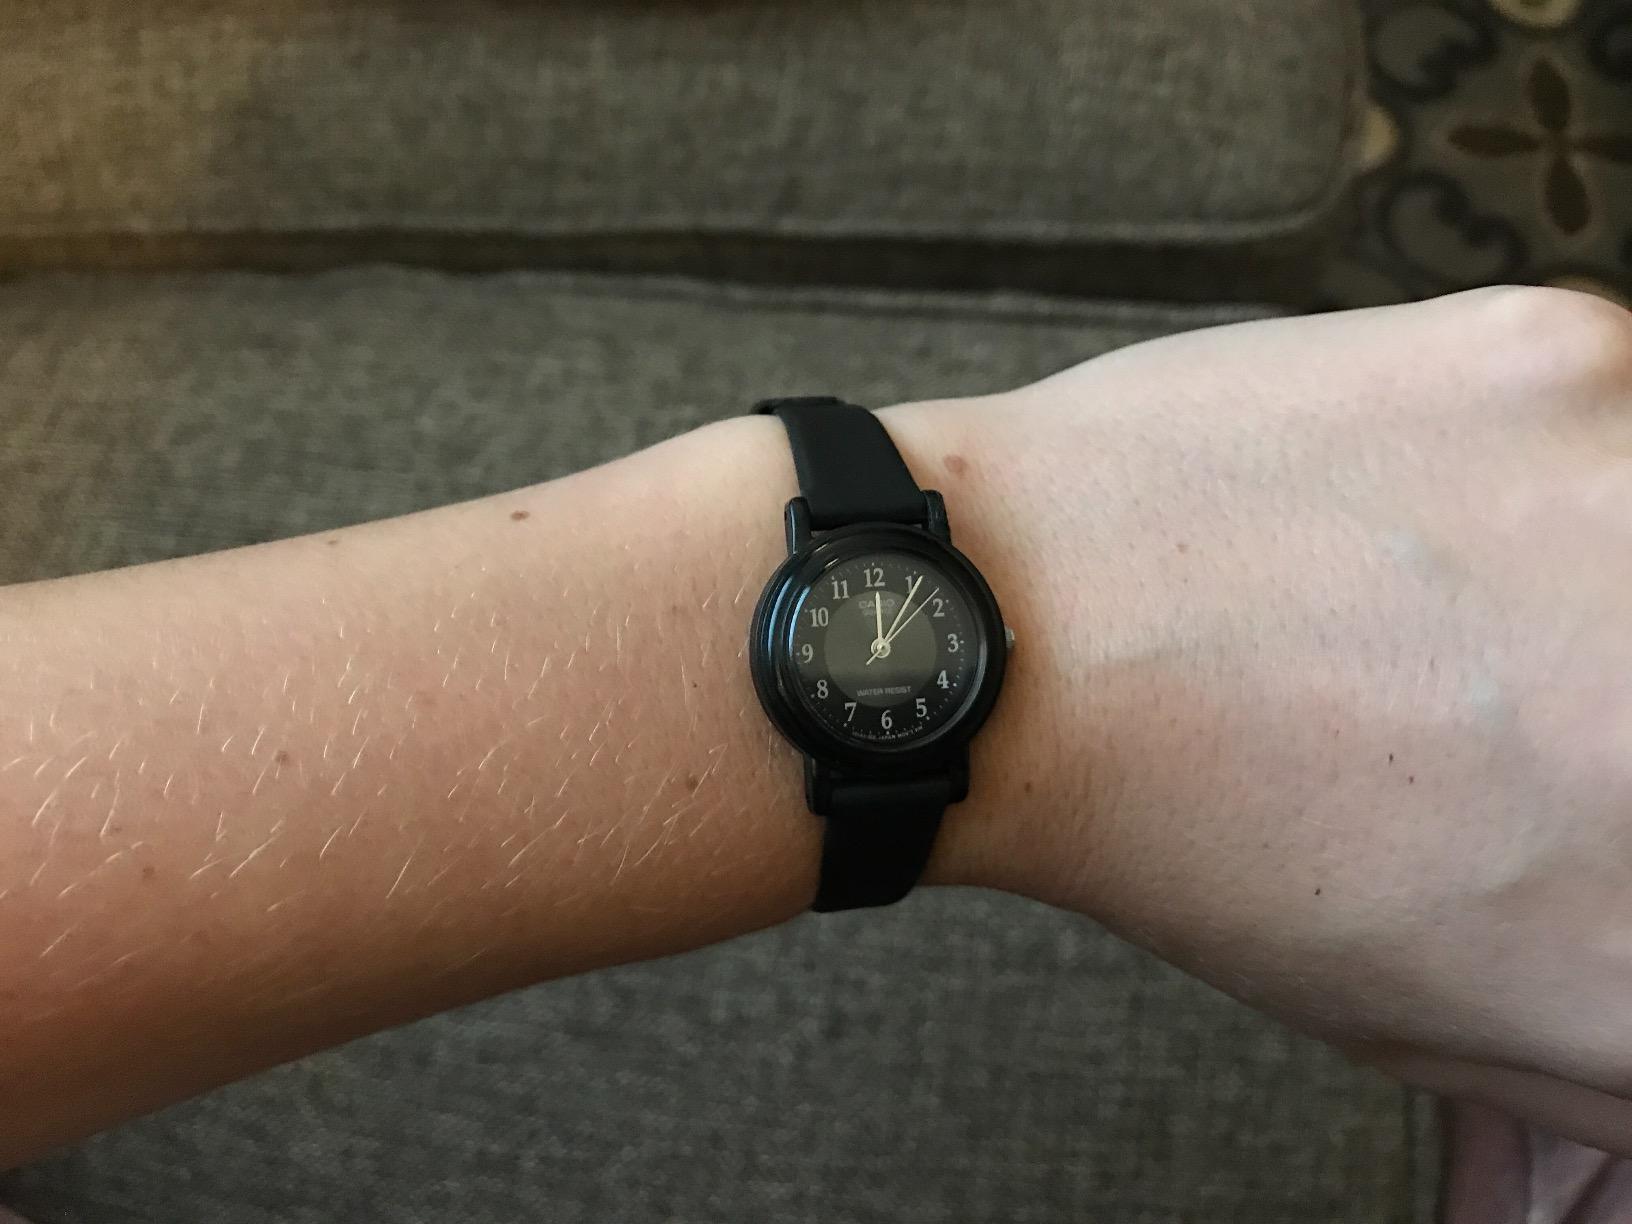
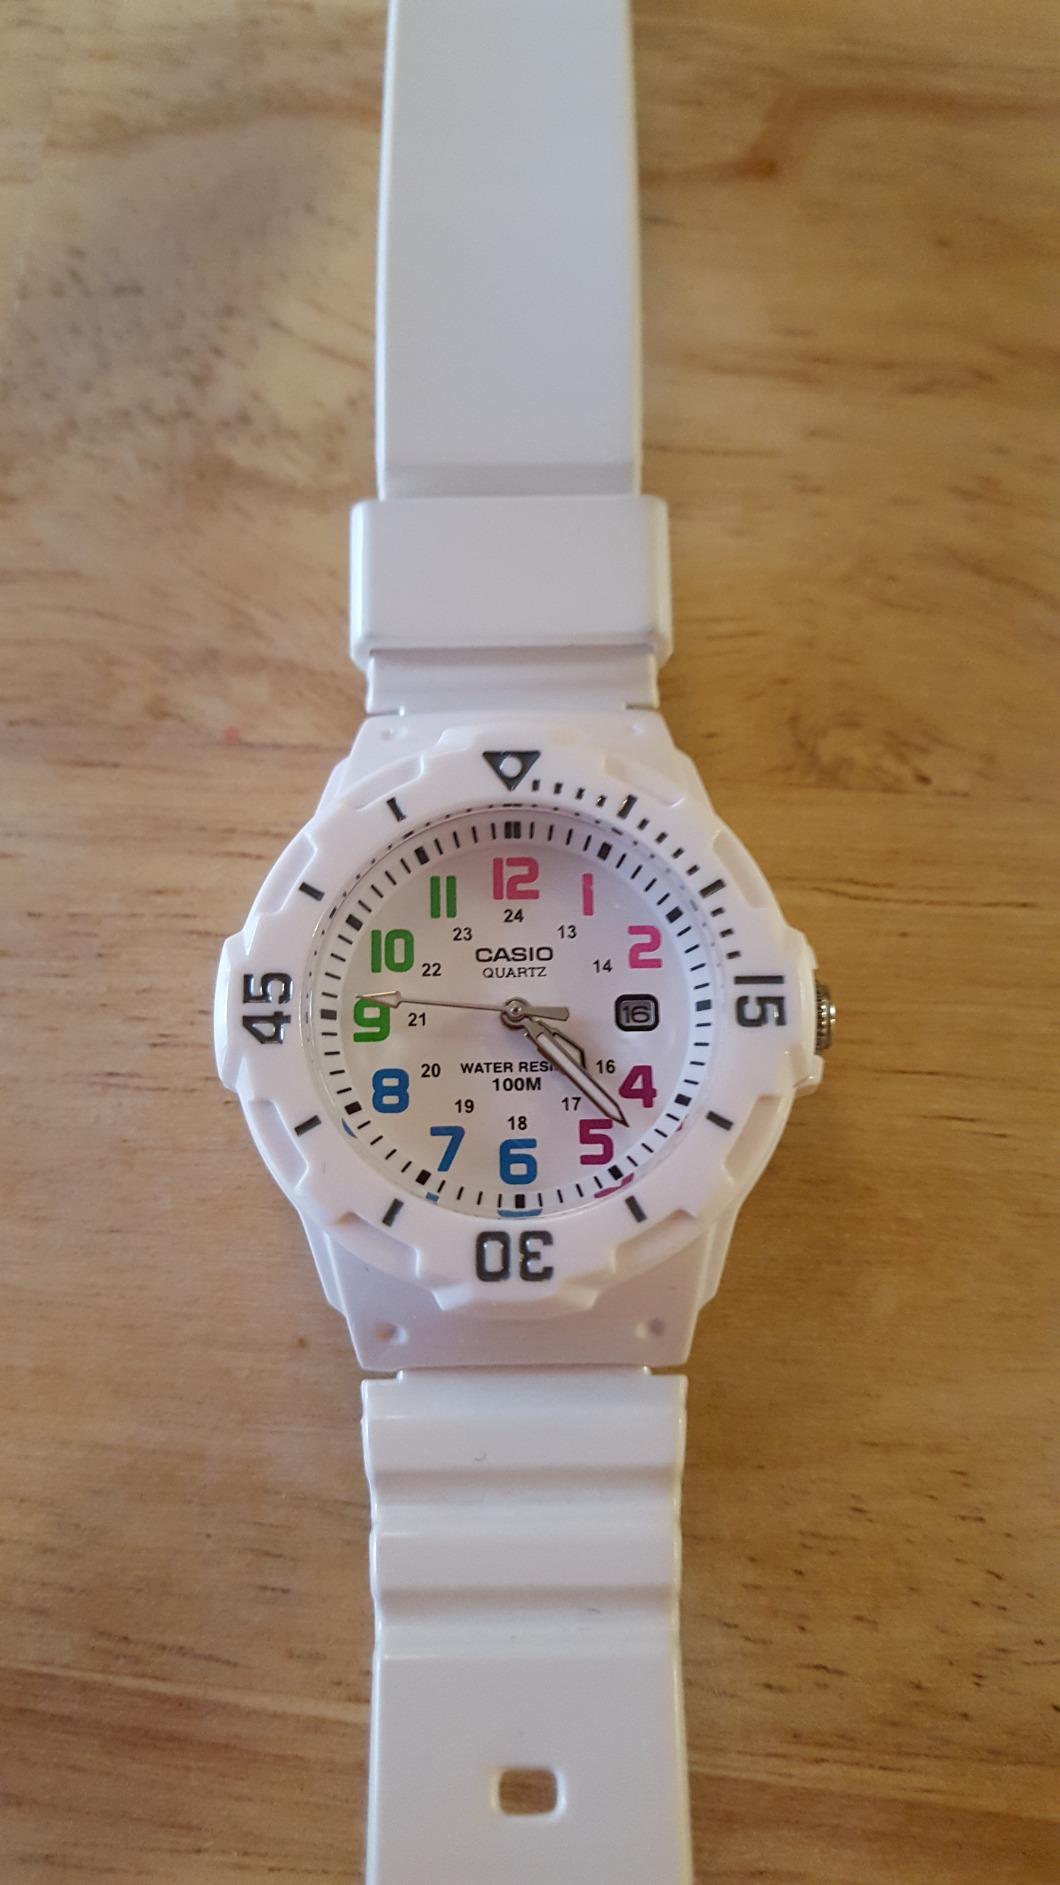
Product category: accessories_watch
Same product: no